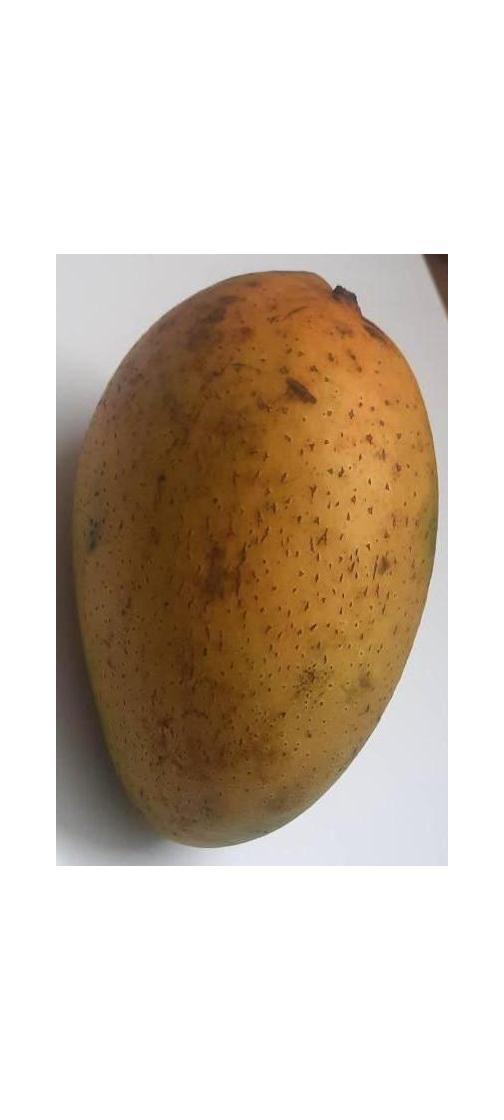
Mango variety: Ashshina Classic